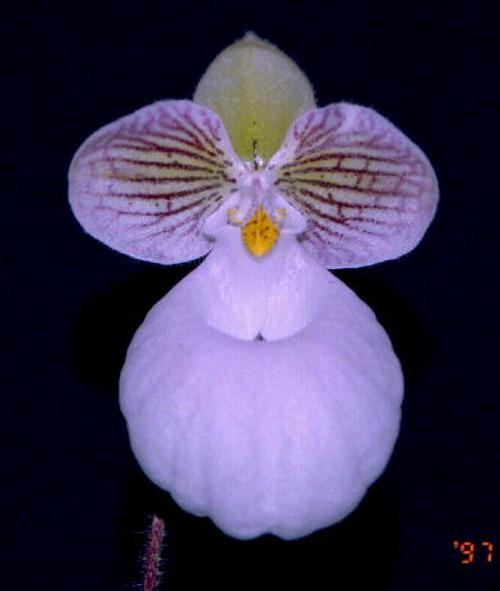
Label: hard-leaved pocket orchid